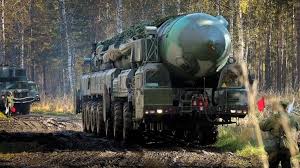
Label: Air Defense